Mineral spring

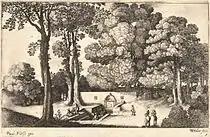
"The Mineral Spring", etching by Wenceslas Hollar (1607–1677). The unidentified central European spring features a sunken stone basin and ornamental retaining wall.

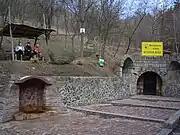
A chalybeate (iron-laden) mineral spring at Breznik, Bulgaria

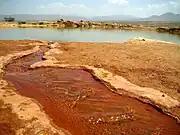
Tap tapan spring in Azarshahr, Iran

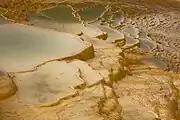
Stepped travertine terrace formations at Badab-e Surt, Iran

Mineral springs are naturally occurring springs that produce hard water, water that contains dissolved minerals. Salts, sulfur compounds, and gases are among the substances that can be dissolved in the spring water during its passage underground. In this they are unlike sweet springs, which produce soft water with no noticeable dissolved gasses. The dissolved minerals may alter the water's taste. Mineral water obtained from mineral springs, and the precipitated salts such as Epsom salt have long been important commercial products.